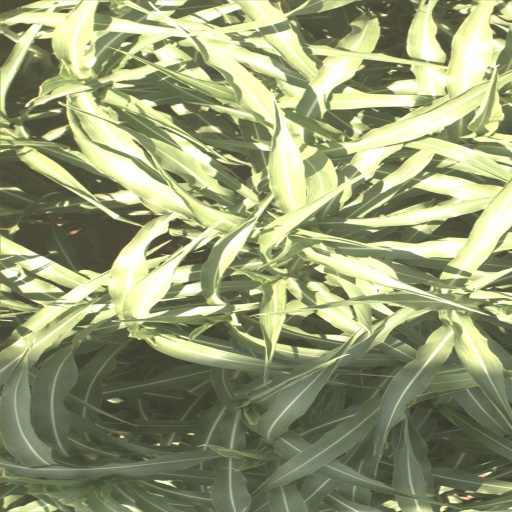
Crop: sorghum